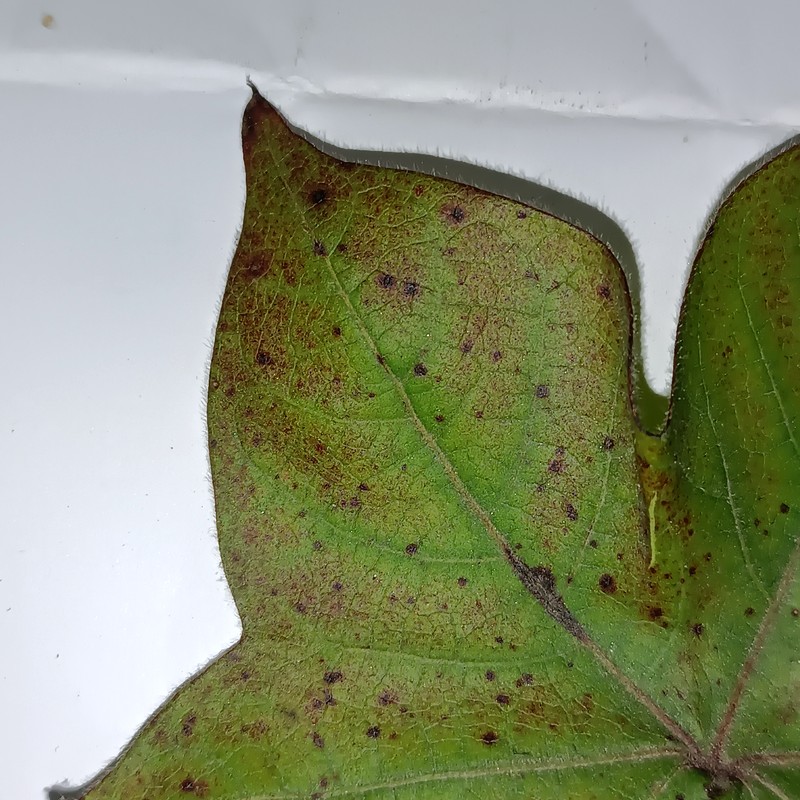
Label: Leaf Redding